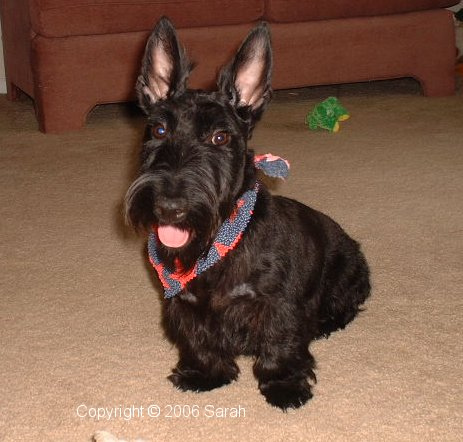
Animal: dog
Breed: scottish_terrier